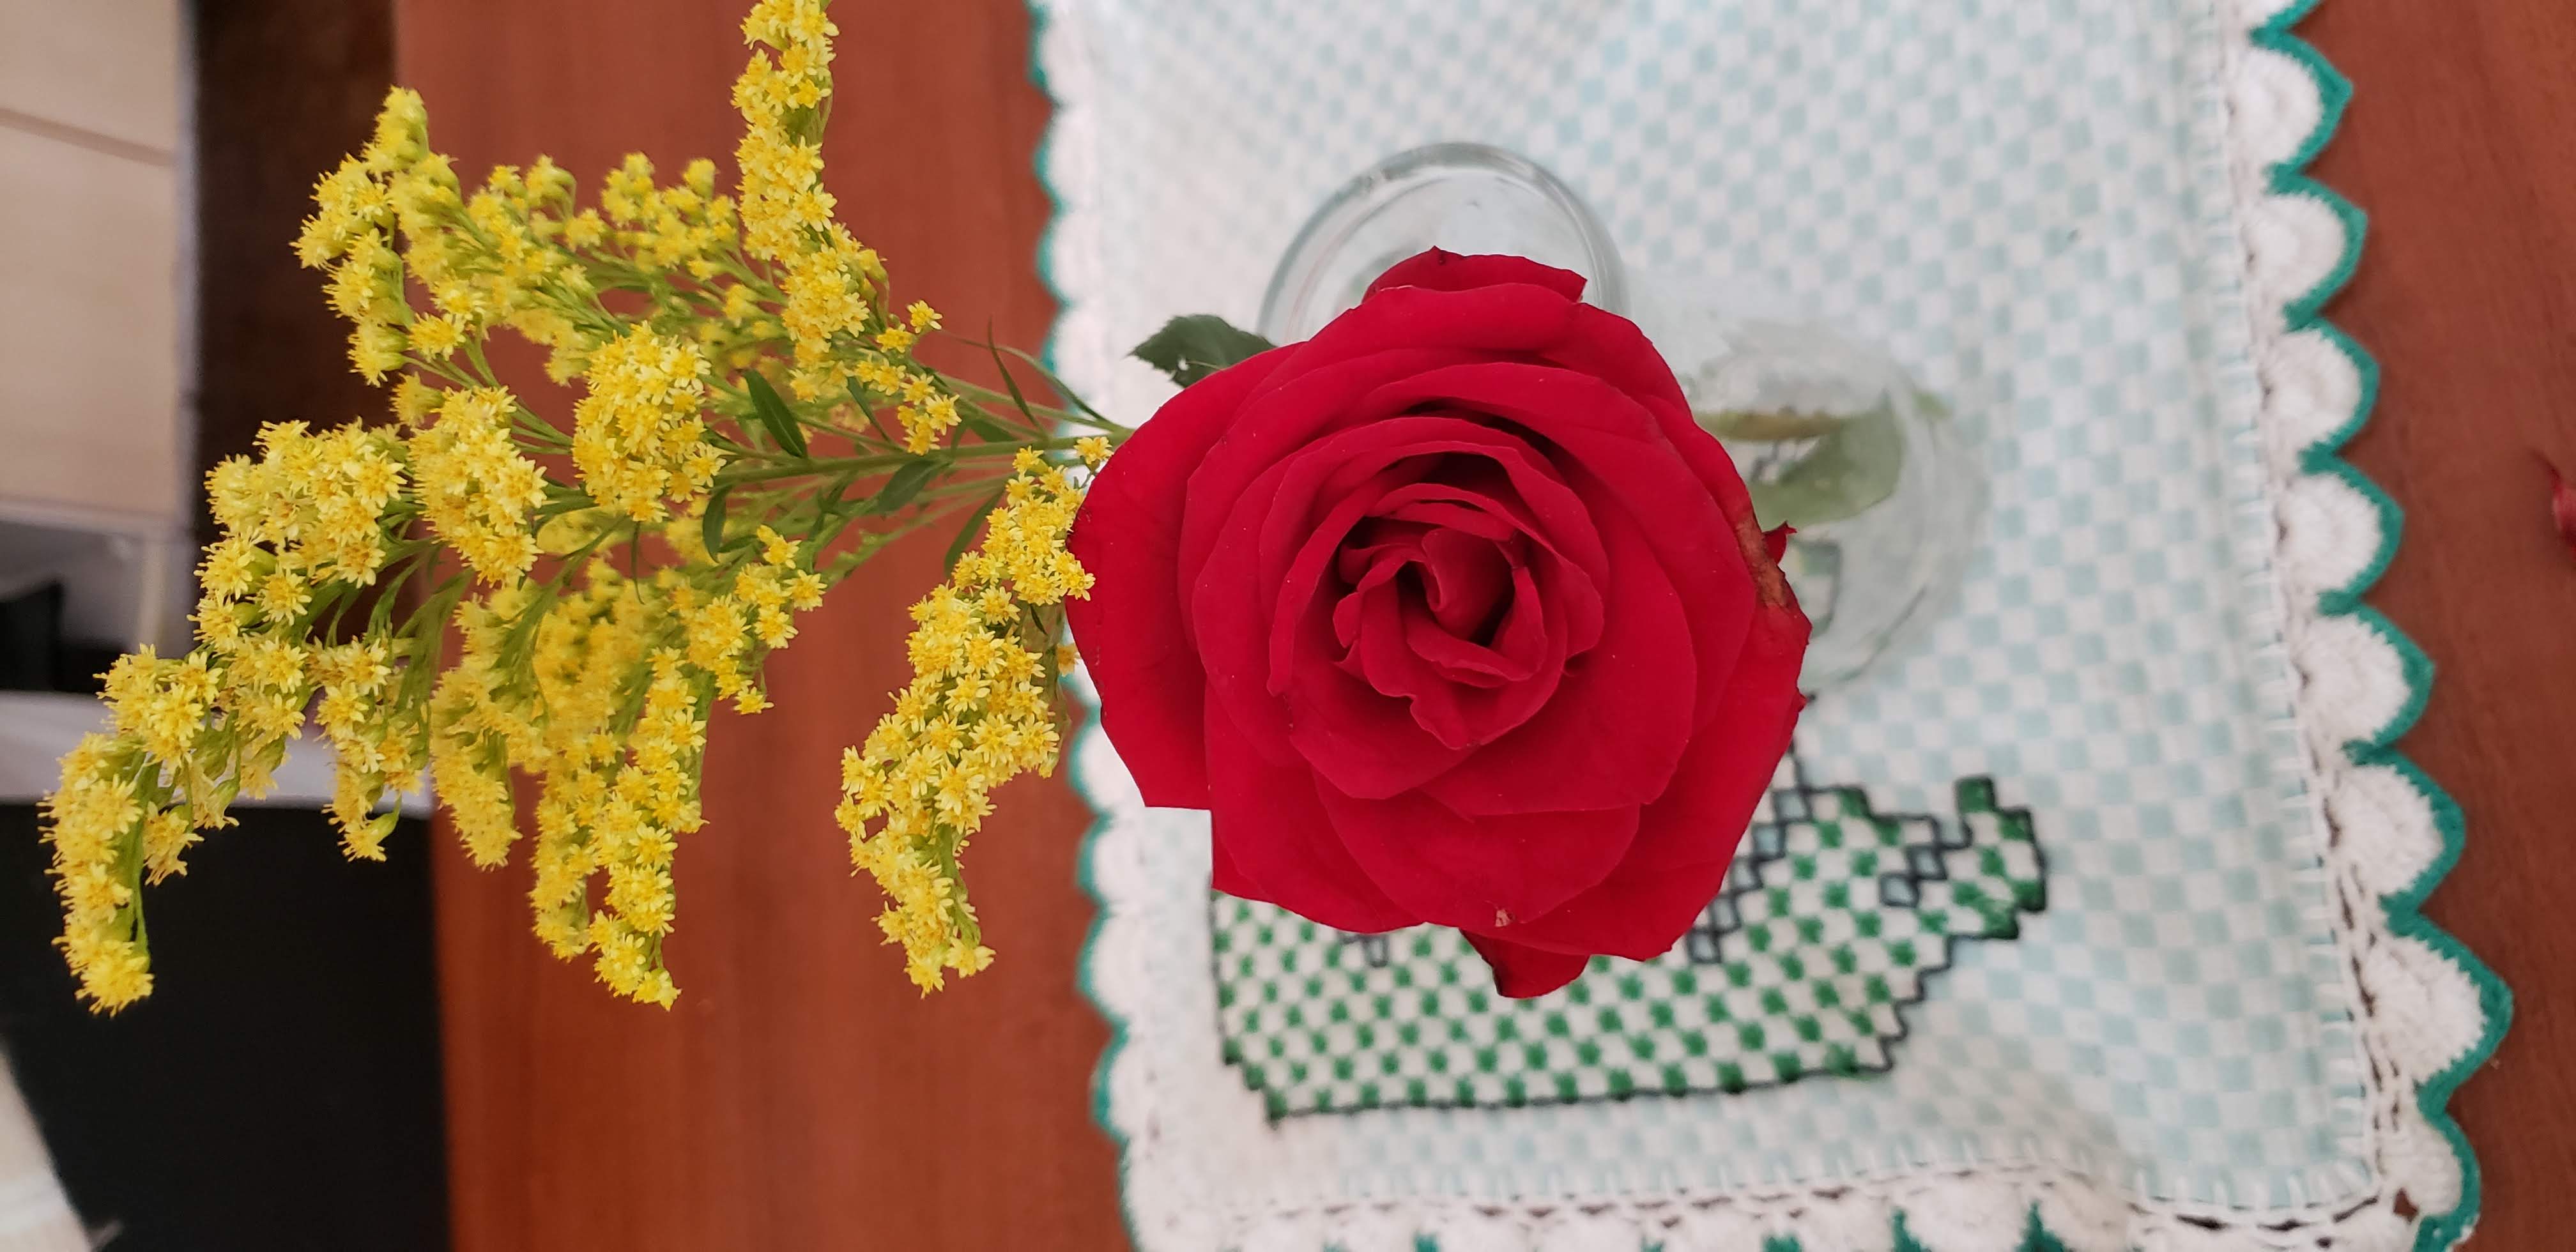
flower, plant, petal, textile, pink, flower arranging, Hybrid tea rose, artificial flower, red, rose, wedding ceremony supply, bouquet, magenta, garden roses, font, flowering plant, rose family, cut flowers, floristry, rosa centifolia, floral design, event, rose order, annual plant, peach, floribunda, electric blue, carmine, fashion accessory, art, still life photography, centrepiece, pattern, room, plant stem, still life, artwork, formal wear, jewellery